Battle of Wickham Anchorage

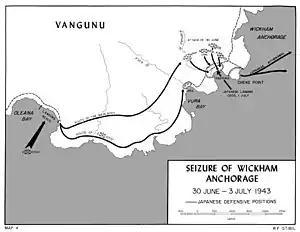
Map of the battle

Meanwhile, also on 30 June, another action was fought around Vura by a company from the 103rd Infantry Regiment. As a result of this engagement, a detachment of 16 Japanese was forced to withdraw under heavy fire. After this US troops began consolidating their position around the beachhead for the night amidst heavy rain. Throughout the night, the perimeter came under mortar and machine gun fire from Japanese troops around Cheeke Point. Several Japanese barges attempted to land in the early morning, believing the area to be held by their own troops. Taken under heavy fire, 109 men out of the 120 on board the barges were killed; a further five were eventually killed ashore. The Marines lost two men killed during this fighting, while one US Army soldier was also killed. At daylight, the US commander, Brown, decided to move to Vura village. This was subsequently built up into a stronghold and from there, over the course of the next three days, the US troops harassed the Japanese, undertaking patrols supported by airstrikes and artillery. On 3 July, Brown led a force back to Kaeruka, fighting several minor actions that killed seven Japanese and destroyed several supply dumps.